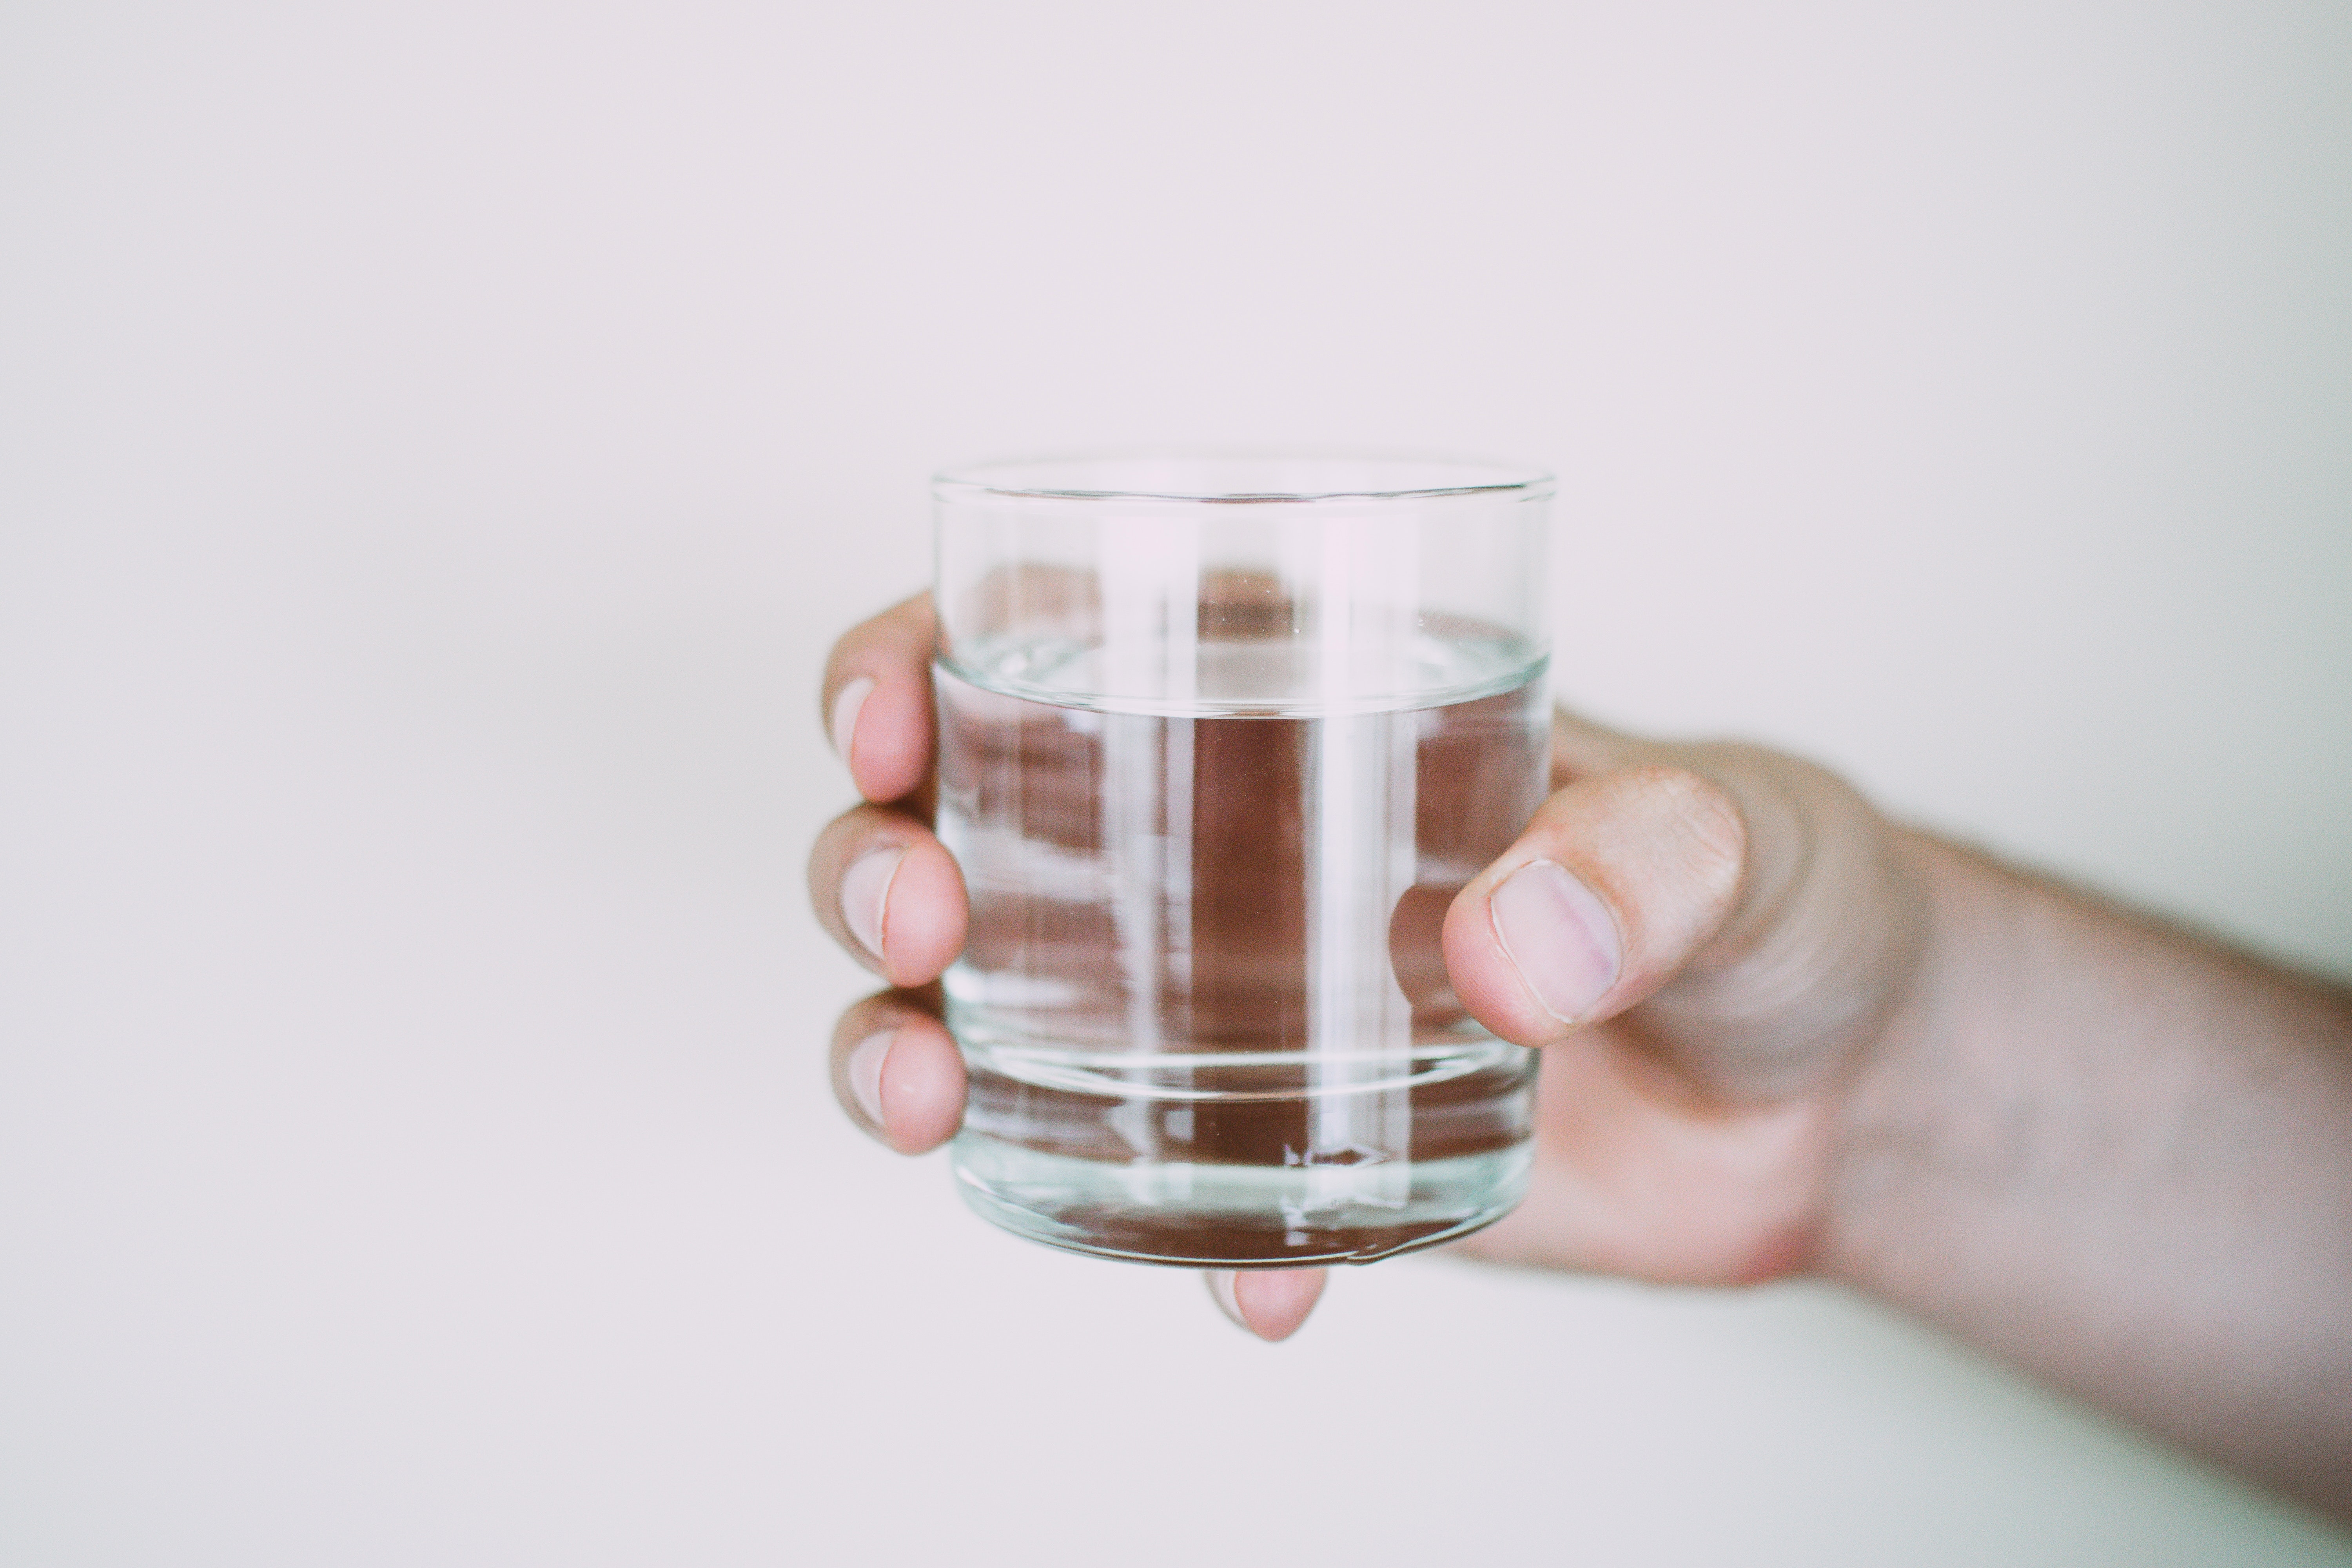
glass, cup, drink, tableware, drinkware